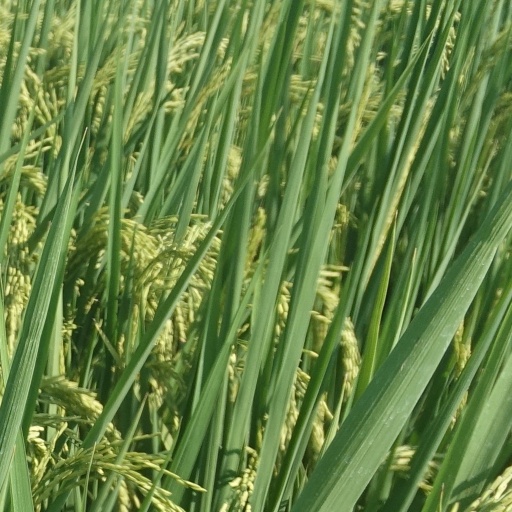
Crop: rice